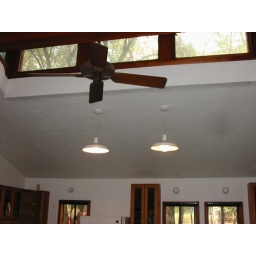
clear story detail in kitchen